John Maclean (sportsperson)

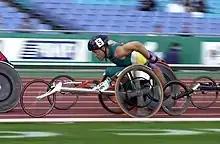
Action shot of Maclean during the 10 km heat at the 2000 Sydney Paralympics

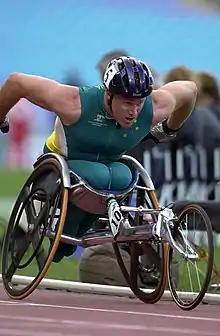
Action shot of Maclean during the 10 km final at the 2000 Sydney Paralympics

In 1994 Maclean completed the Nepean Triathlon for which he had been training before the accident, becoming Australia's first paraplegic triathlete. Inspired by television footage of Jon Franks, a wheelchair competitor at the 1994 Ironman World Championship in Hawaii, he became the first paraplegic to complete the course in 1995. That year, he was also part of the Australia men's national wheelchair basketball team training squad for the 1996 Atlanta Paralympics, but withdrew to concentrate on the World Ironman Championship. He participated in the ironman competition twice more in 1996 and 1997, and became the first paraplegic to complete the course before the cut-off time for able-bodied competitors in the latter year. On 30 August 1998, McLean became the first paraplegic to swim the English Channel, with a time of 12 hours and 55 minutes; an attempt earlier in the month was aborted due to bad weather. The Channel Swimming Association initially refused to recognise his feat, but set up a committee to evaluate "special swims" once they were convinced that he was a serious swimmer. A documentary, "Against Wind and Tide", was made about his channel crossing. He was the first man to both swim the English Channel and compete in the Ironman World Championship.